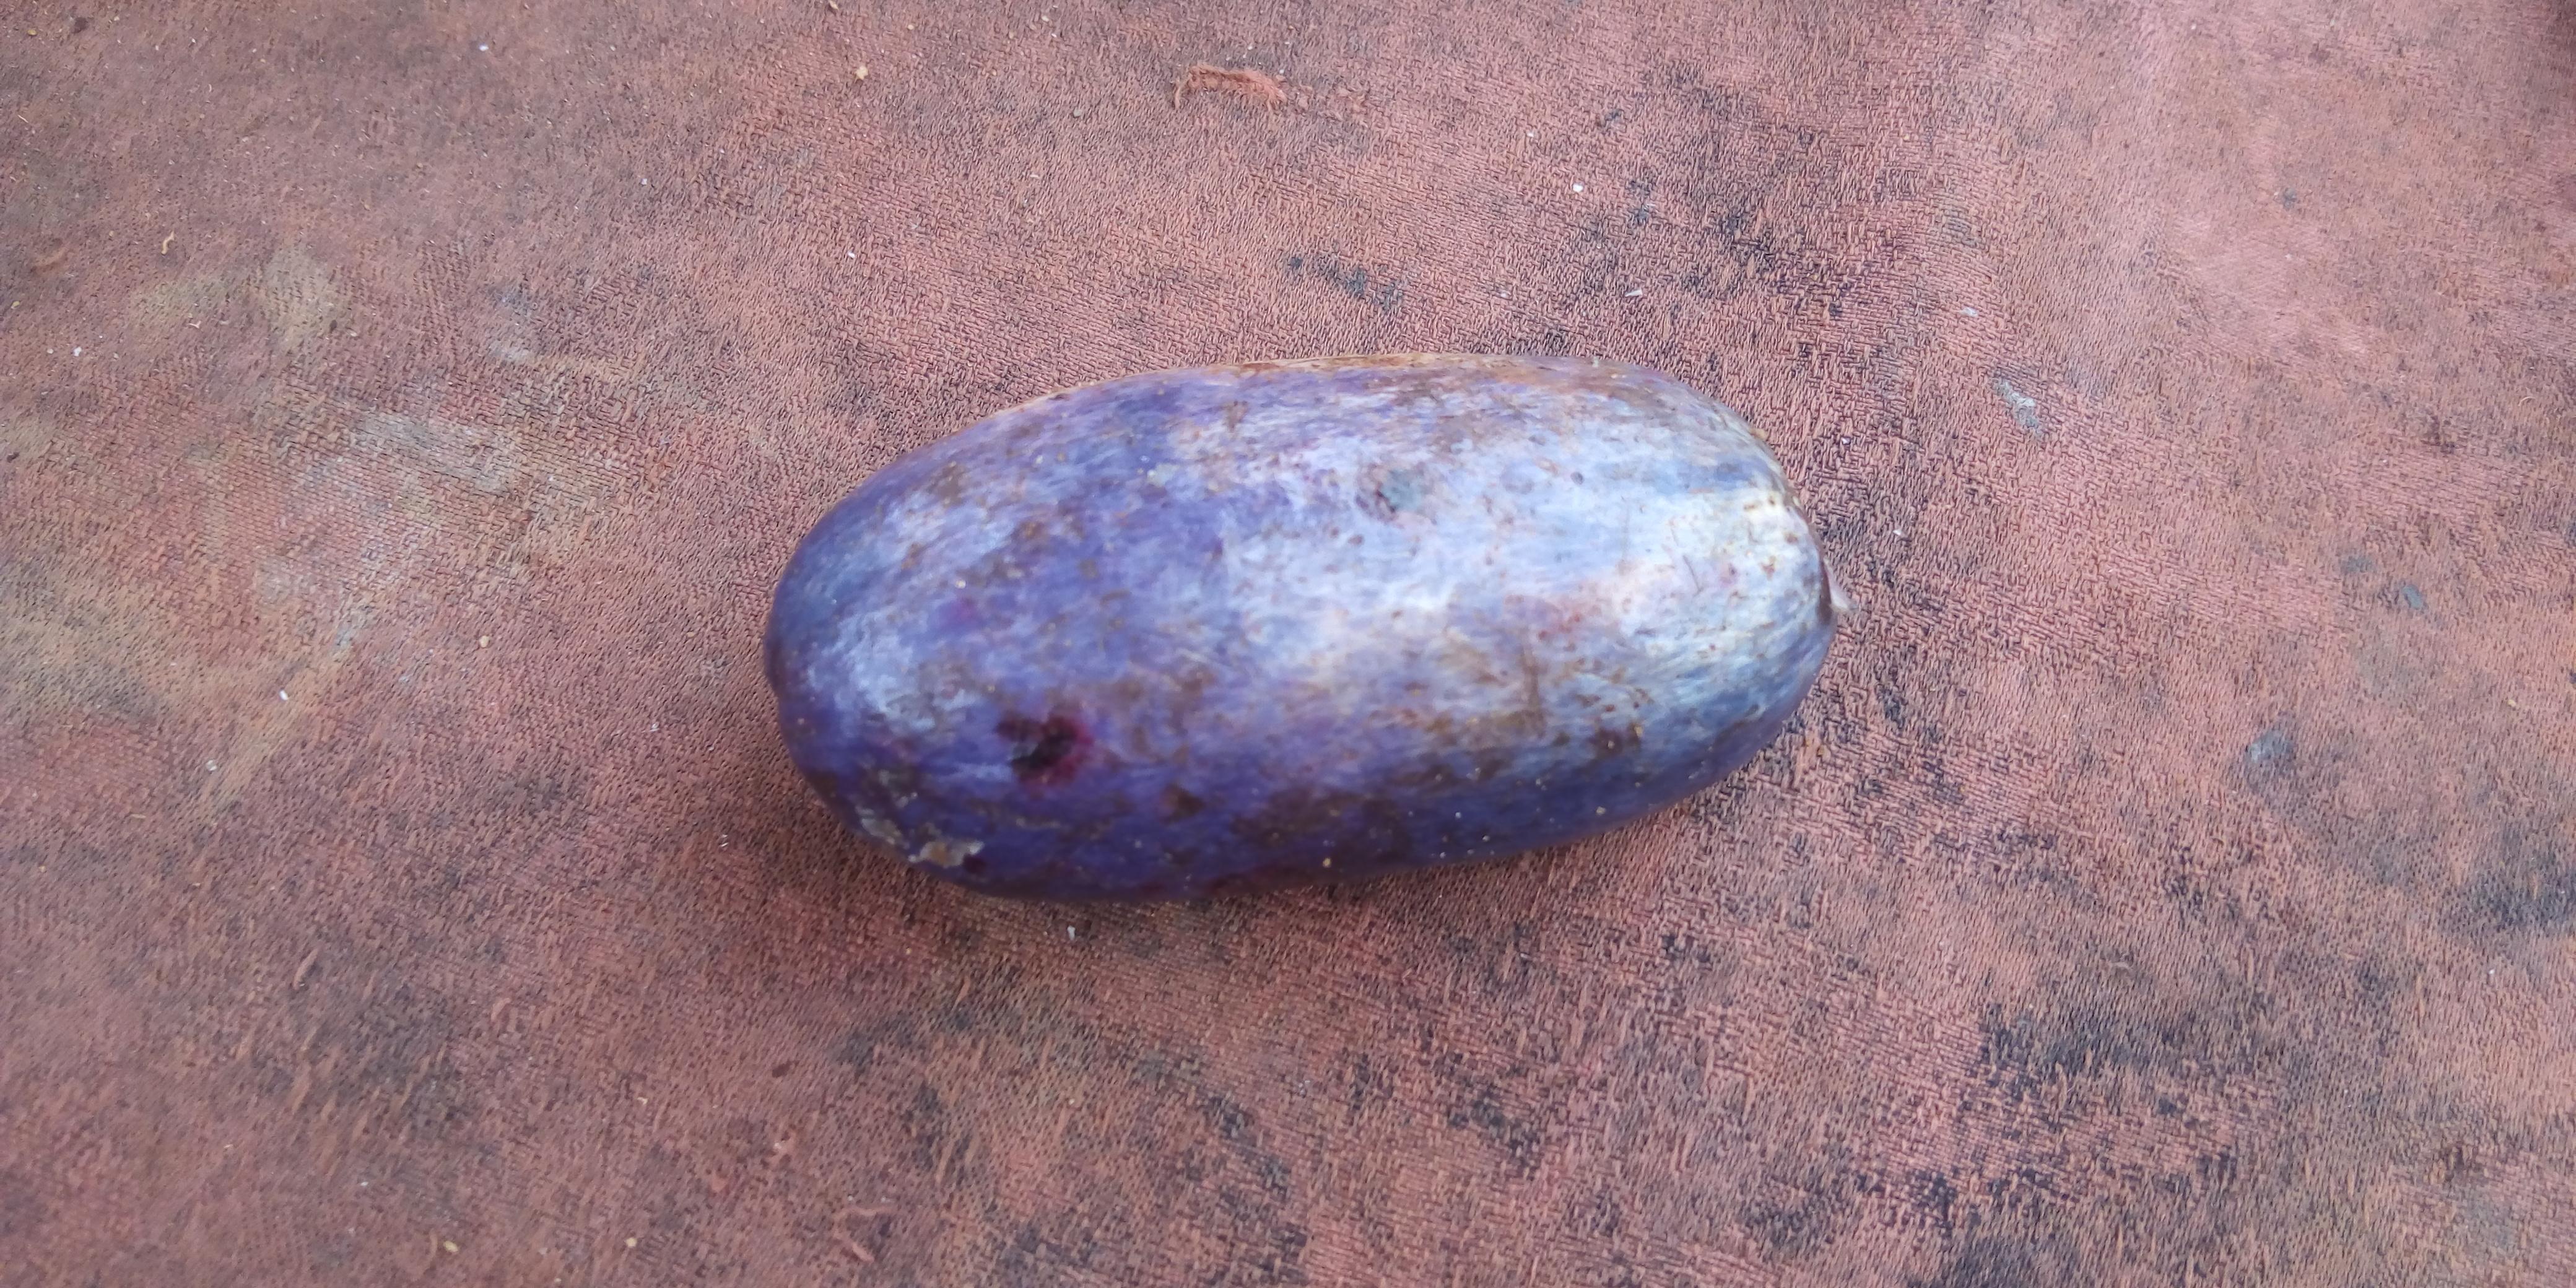
Plum grade: unaffected